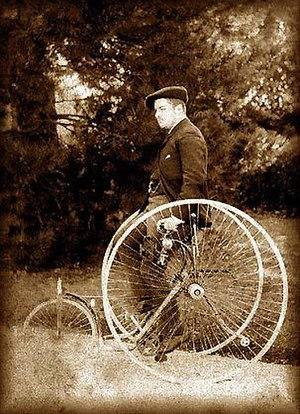
Mon grand-père Antoine Bouchard sur son tricycle Salvo-Royal en 1887 dans le parc du château de Maizières (Saint-Loup de la Salle - Saône et loire)